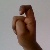
The image shows a hand gesture representing the letter 'X' in Indian Sign Language.